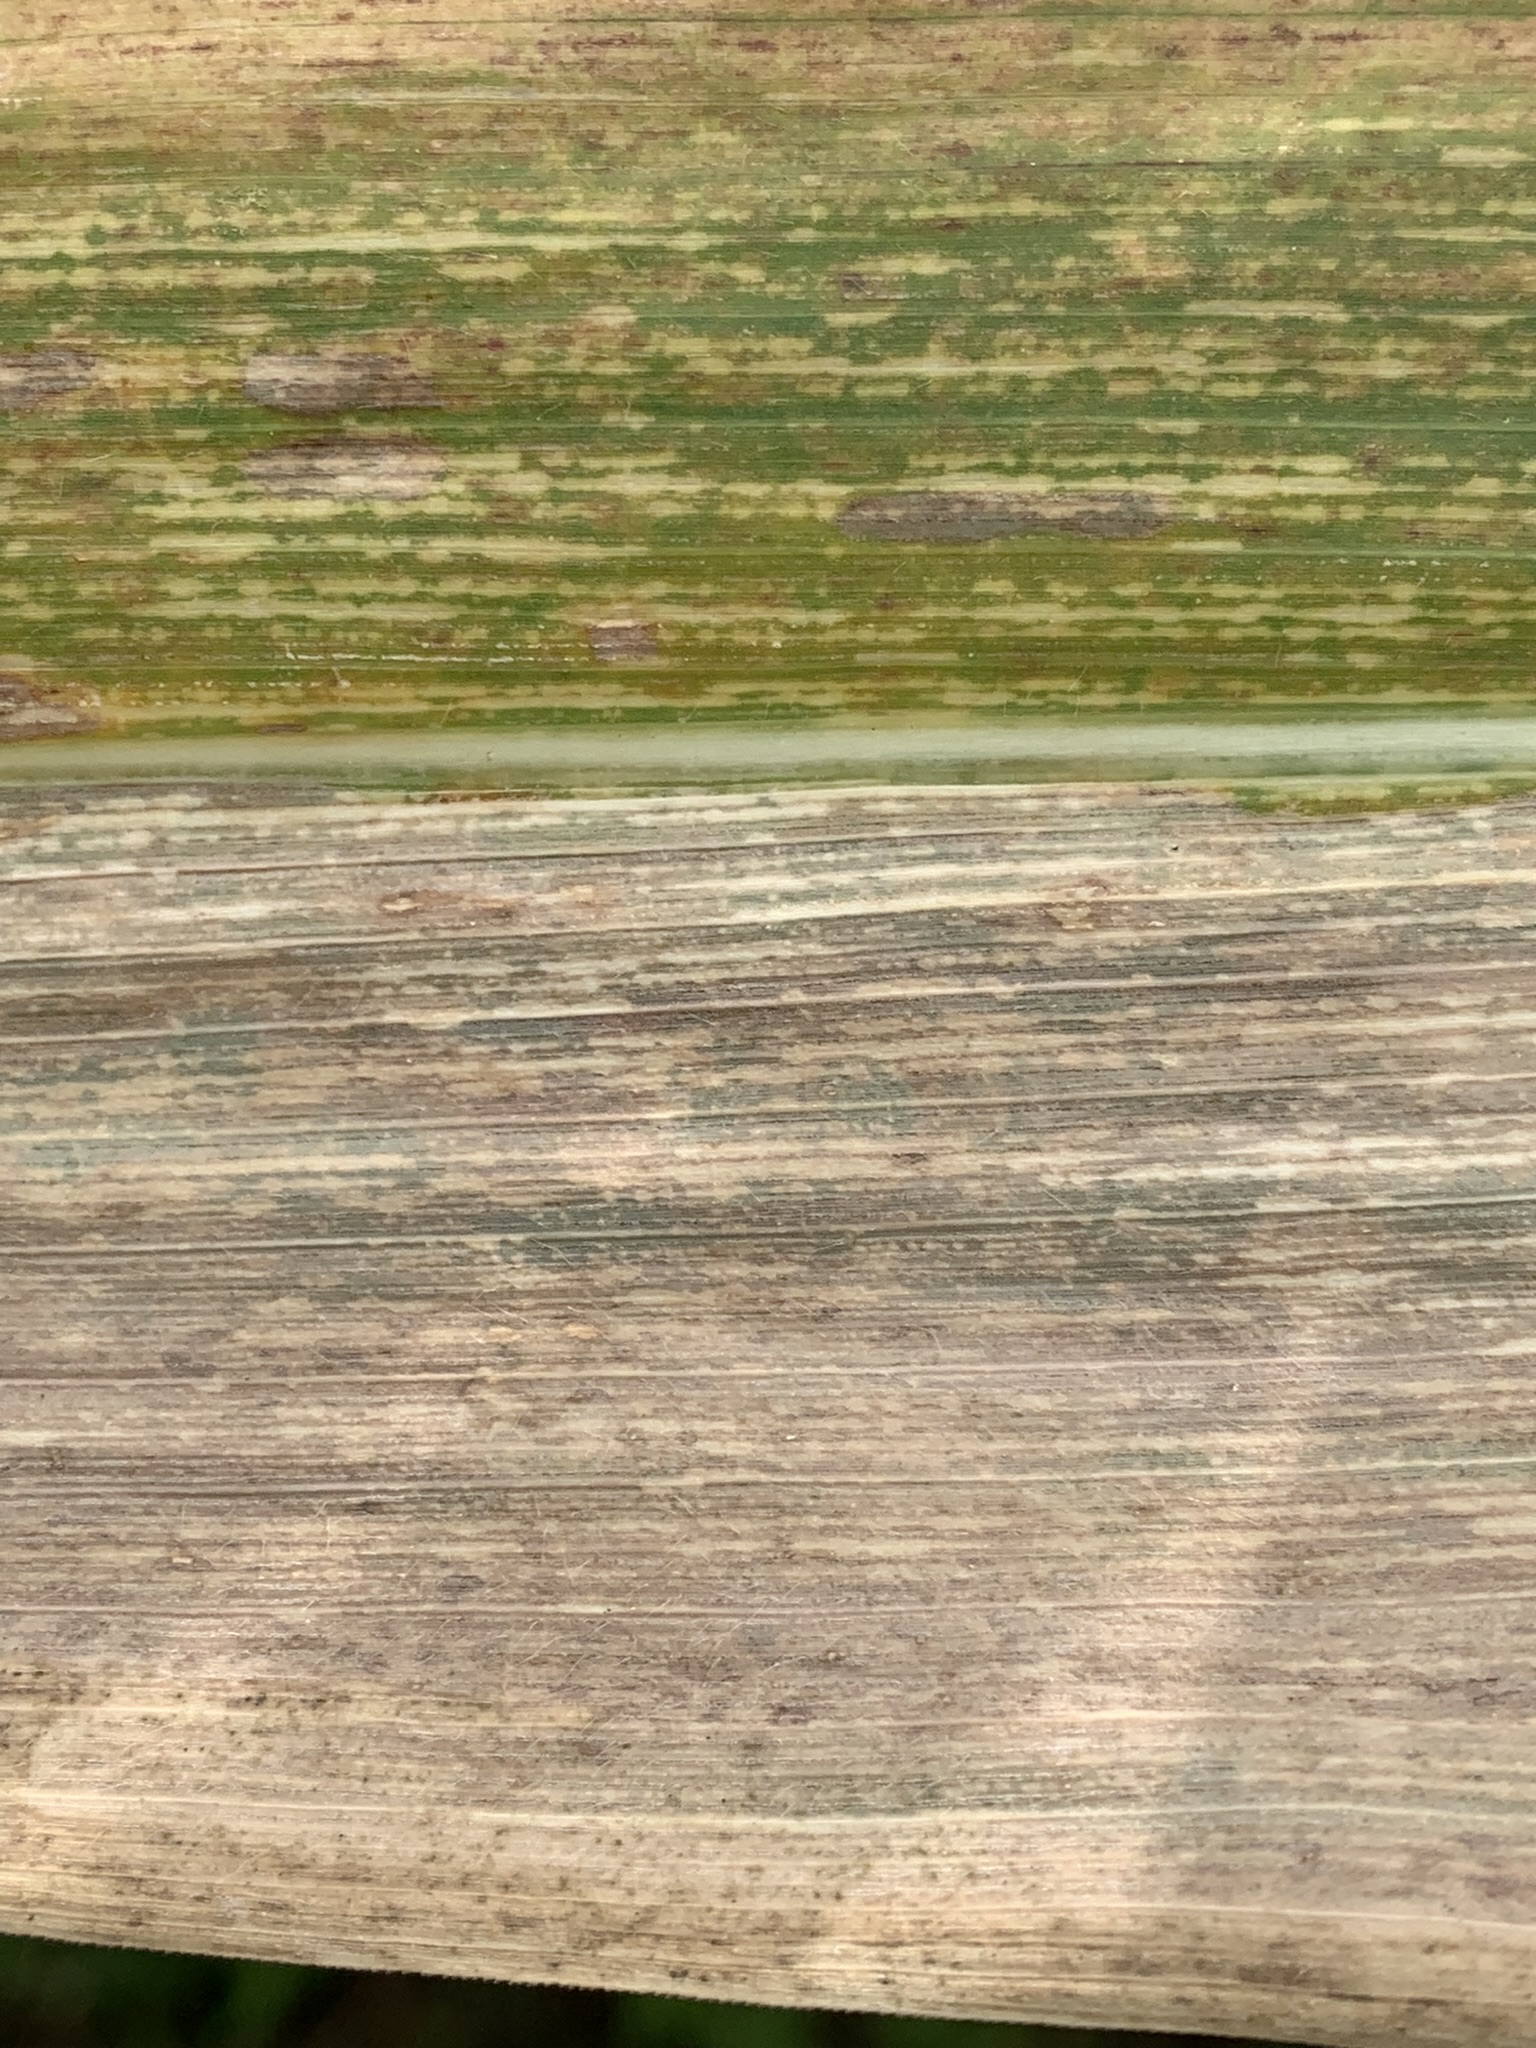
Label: MSV